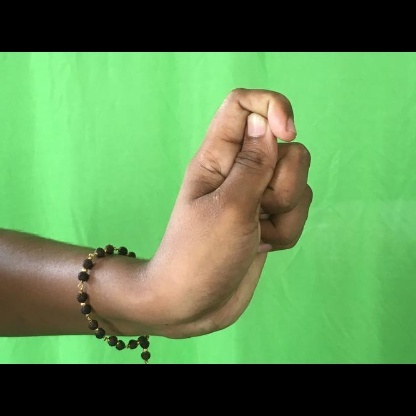
Mudra: Kapith